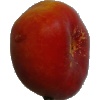
Label: Nectarine Flat 1